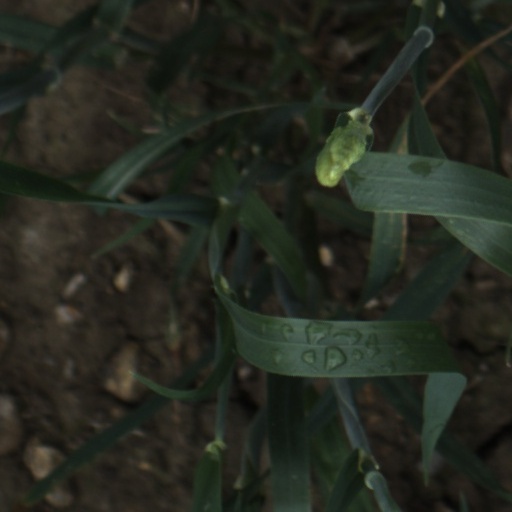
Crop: wheat